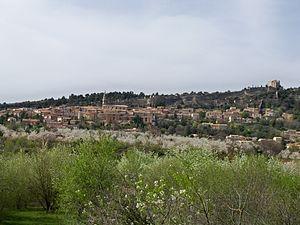
vue sur Saint Saturnin lès Apt, Vaucluse, France
Saint-Saturnin-lès-Apt est une commune française située dans le département de Vaucluse, en région Provence-Alpes-Côte d'Azur.